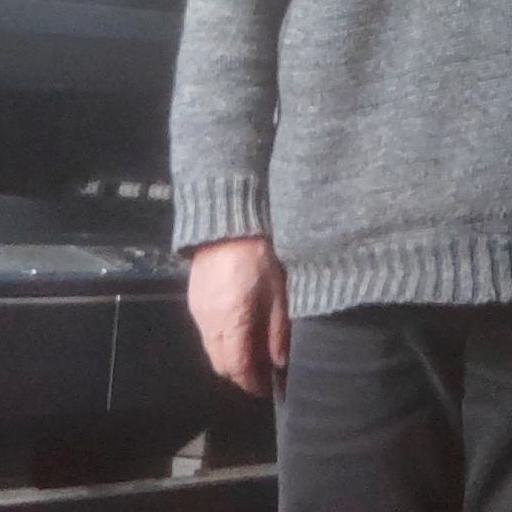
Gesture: no_gesture